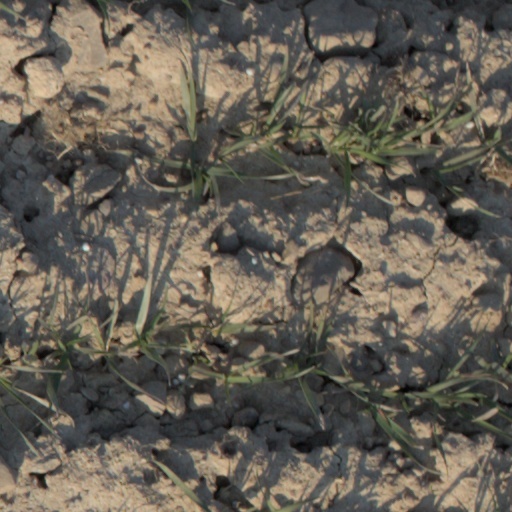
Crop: wheat